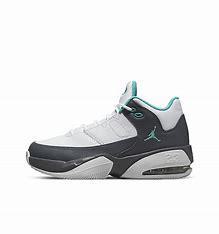
Brand: Jordan
Model: Max Aura 3